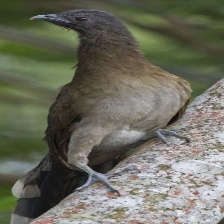
Species: GREY HEADED CHACHALACA
Scientific name: ORTALIS CINEREICEPS